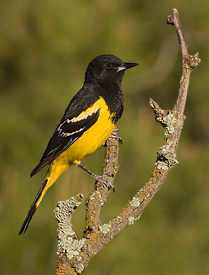
the bird has a yellow breast and black throat as well as a small bill.
a mostly black bird with a vivid yellow stomach and undertail.
this bird has a bright yellow belly starkly contrasting a black head and wingsmedium sized bird with yellow belly and tail and black wings and head with small black tarsus and feet.
this is a medium sized bird with a yellow belly and black feathers on the body, back and wings.
a small bird with yellow belly and black feathers.
this bird has white bars with black secondaries, a black head and upper breast, medium straight beak, and bright yellow belly and undertail coverts.
this bird has wings that are black and has a yellow bellya small bird with a yellow breast and a dark black crown.
this bird has a black crown, black primaries, and a yellow belly.
Species: Scott Oriole